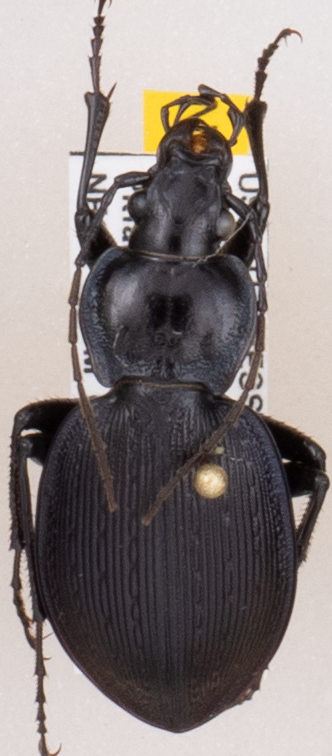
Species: Carabus goryi
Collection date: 2019-07-09
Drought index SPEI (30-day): -0.24
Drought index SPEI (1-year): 2.09
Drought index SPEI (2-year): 2.09